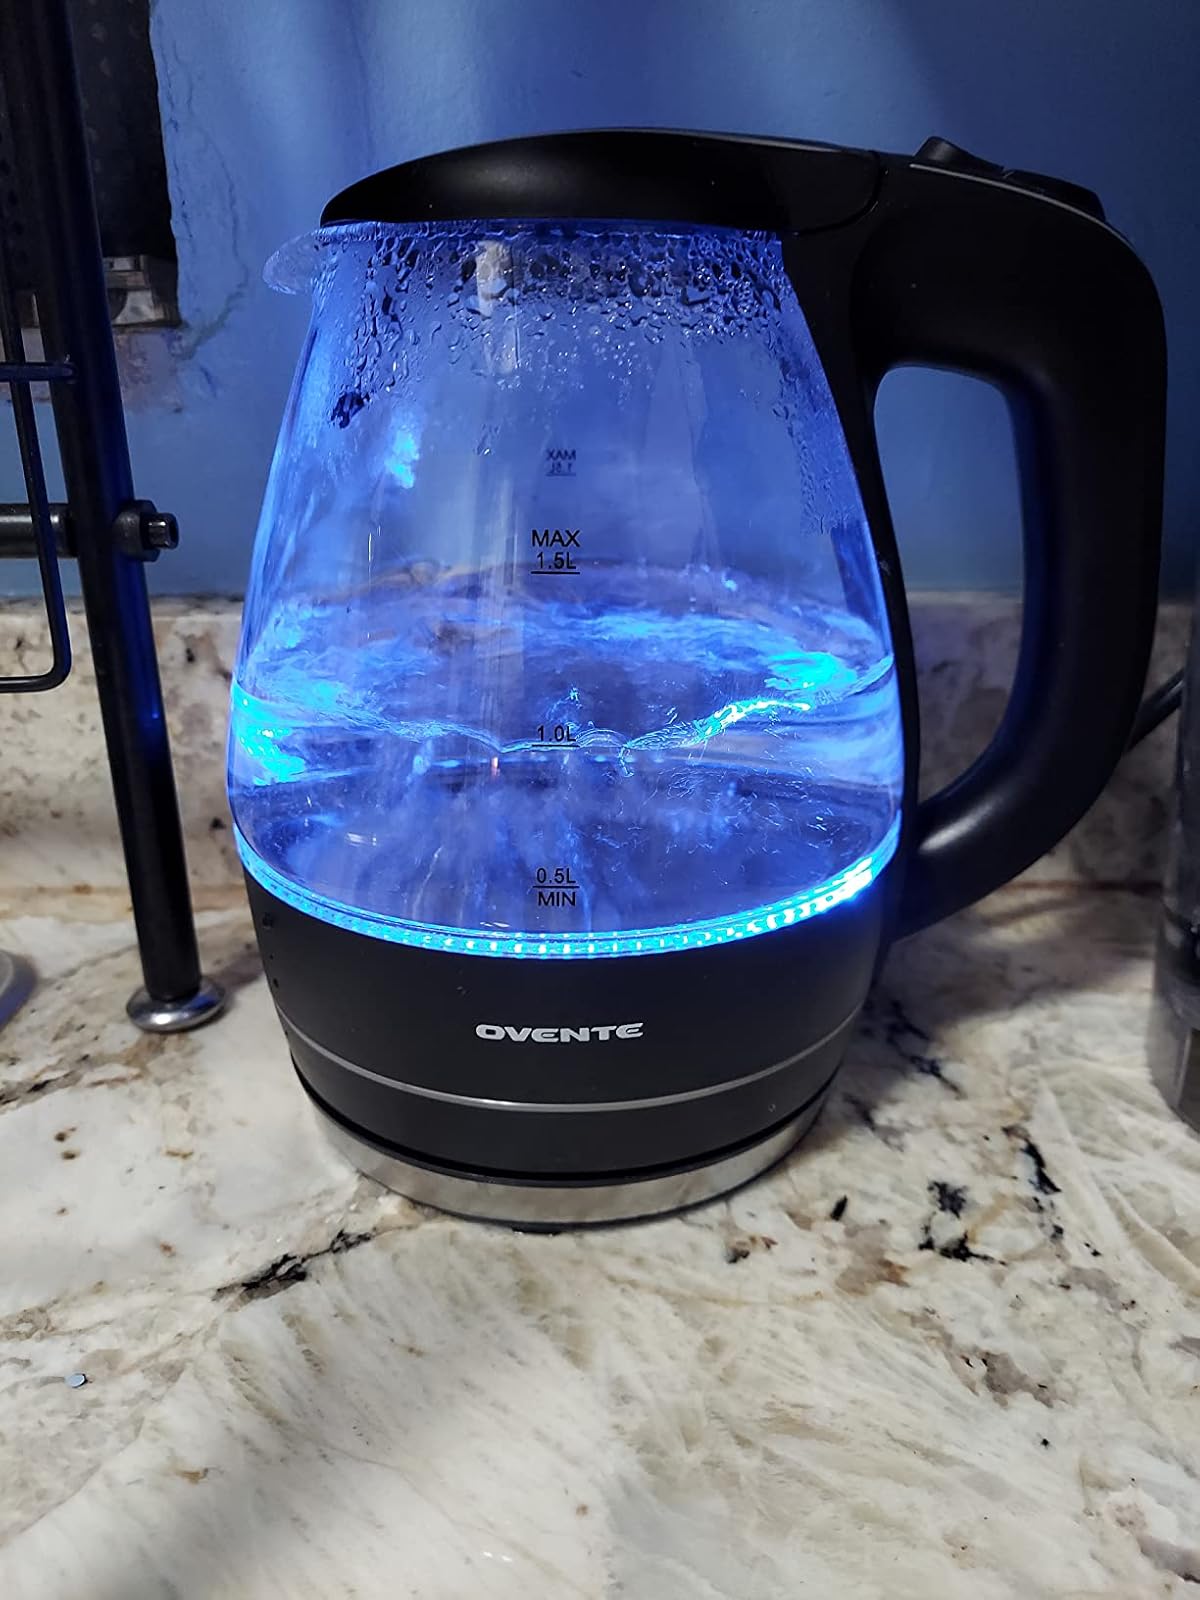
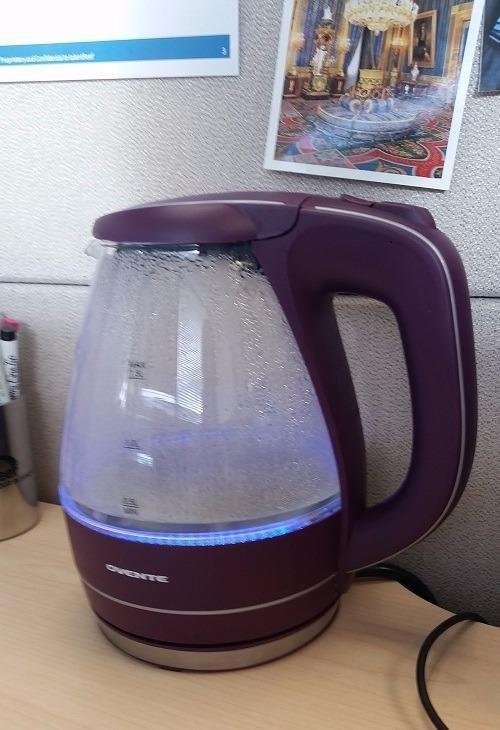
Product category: items_kettle
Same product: no